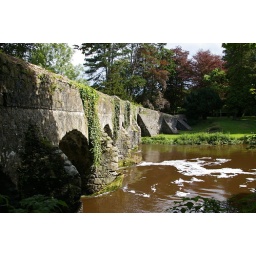
bridge over troubled water